Solar power in Ukraine

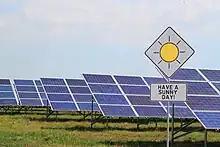
Dunayskaya solar station in 2013

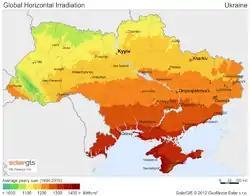
Solar potential in Ukraine

More distributed solar power in Ukraine is urgently needed to secure electricity in Ukraine, according to the IEA.